Champfèr

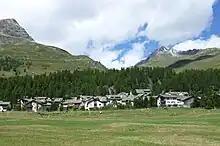
Champfèr

Champfèr is a village in the Upper Engadin valley of the canton of Graubünden, Switzerland. The Western part of the village belongs to the municipality of Silvaplana and part of the village belongs to the municipality of St. Moritz. The two halves of the town are separated by the creek Ova da Suvretta.